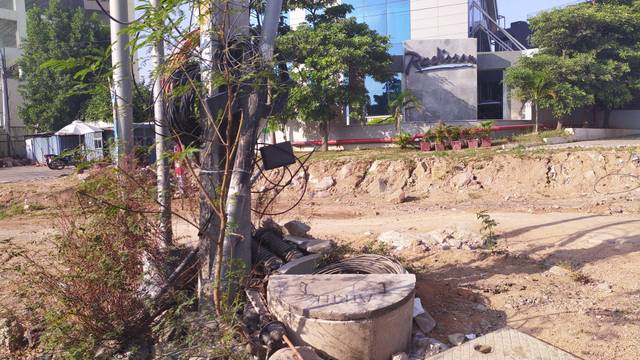
Region: India
Coordinates: 17.448, 78.363